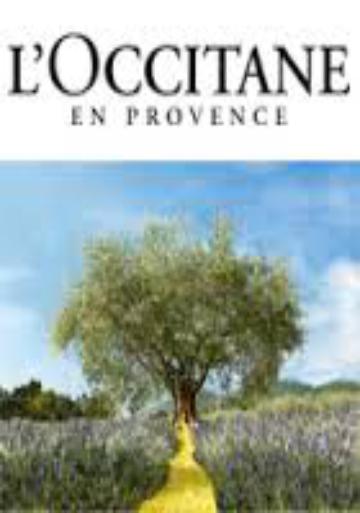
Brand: L'Occitane en Provence
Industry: Necessities